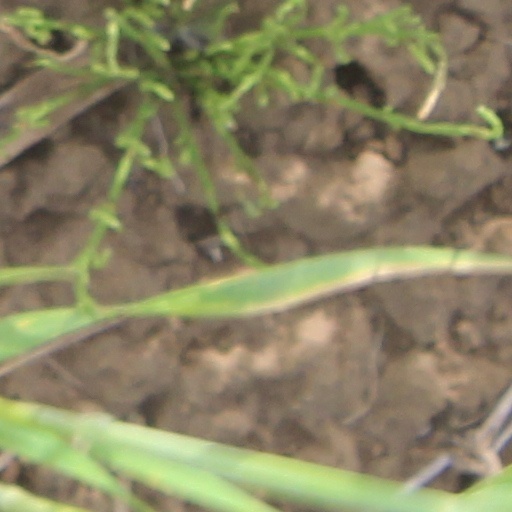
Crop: wheat